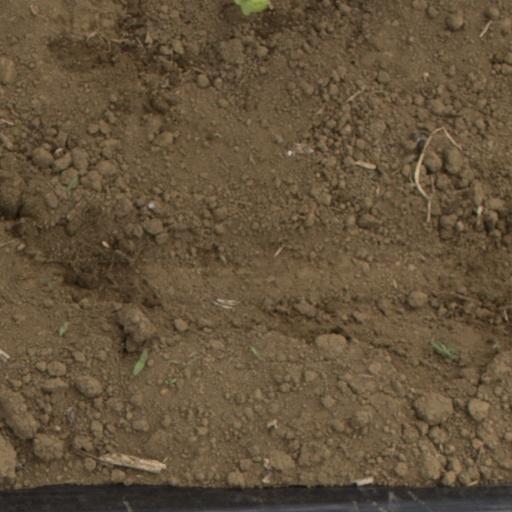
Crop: Jerusalem artichoke